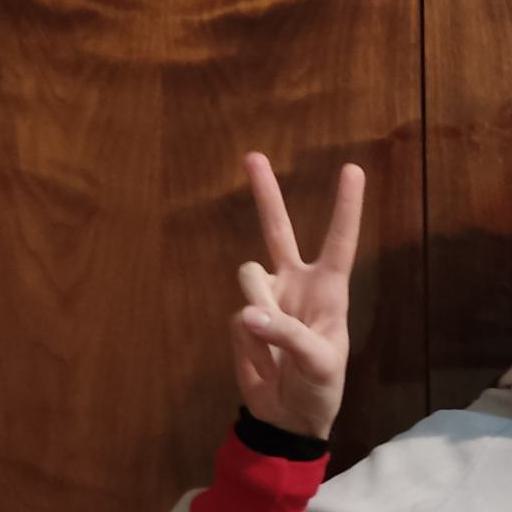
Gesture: peace